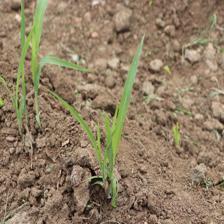
Label: Sorghum